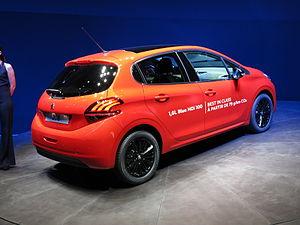
Salon international de l'automobile de Genève 2015
La Peugeot 208 I est une automobile conçue par le constructeur Peugeot pour succéder à la 207 sur le segment B. Le projet 208 a débuté à la fin 2007, les premières photos officielles de la 208 sont dévoilées le 2 novembre 2011 et la présentation du modèle dans le détail a lieu au Salon international de l'automobile de Genève en mars 2012, pour une commercialisation le 29 mars 2012. De 2013 à 2018, elle est la deuxième voiture la plus vendue en France, derrière la Renault Clio IV, qu'elle finit par dépasser en 2019.